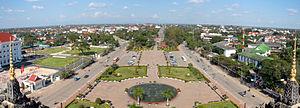
Panorama du nord de la ville de Vientiane dans l'axe de l'avenue Lane Xang (ancienne avenue de France). Le Patouxai (ou Phatouxai) est un monument à la mémoire des victimes de la guerre au Laos, à Vientiane. Il a été construit en 1958. Le nom de Patouxai lui a été donné par le gouvernement après la révolution de 1975. Le Patouxai offre le plus beau point de vue sur la ville de Vientiane.